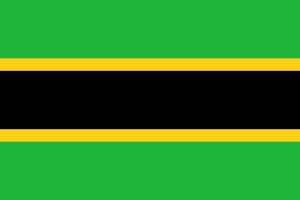
Tanganyika
Tanganyikas flag
Tanganyika er den ene af de to dele i forbundsstaten Tanzania. Den anden del er Zanzibar.